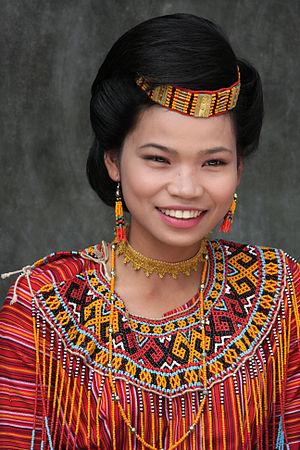
jeune fille Toraja parée pour accueillir les invités d'un mariage dans l'ile Sulawesy